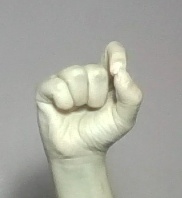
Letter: fa